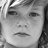
Emotion: sad